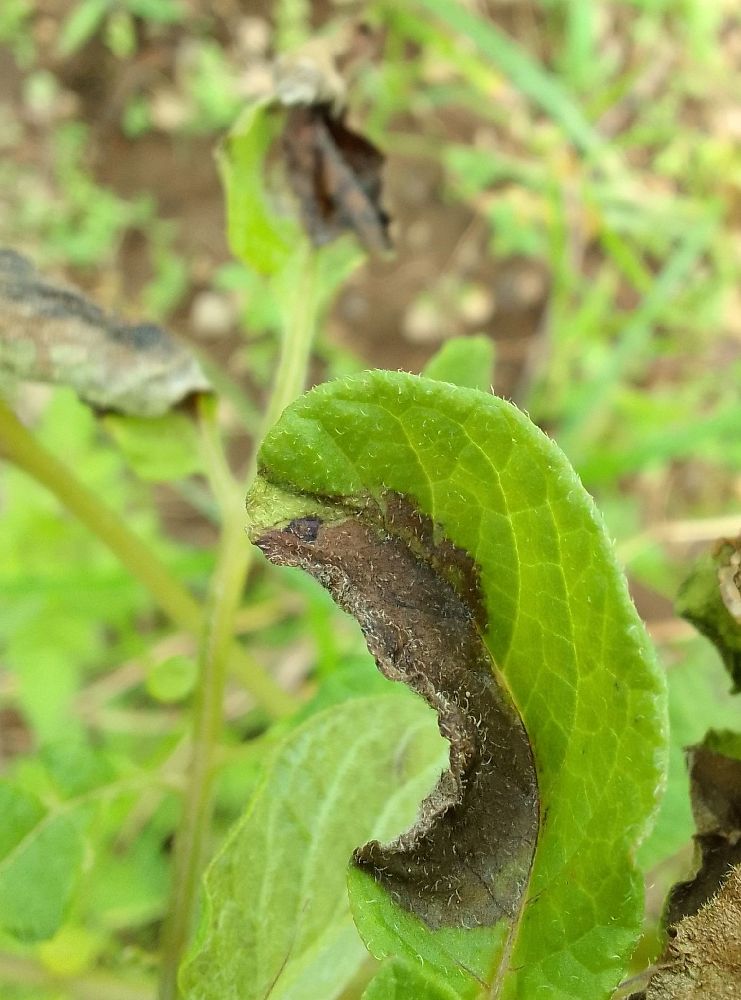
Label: Late blight